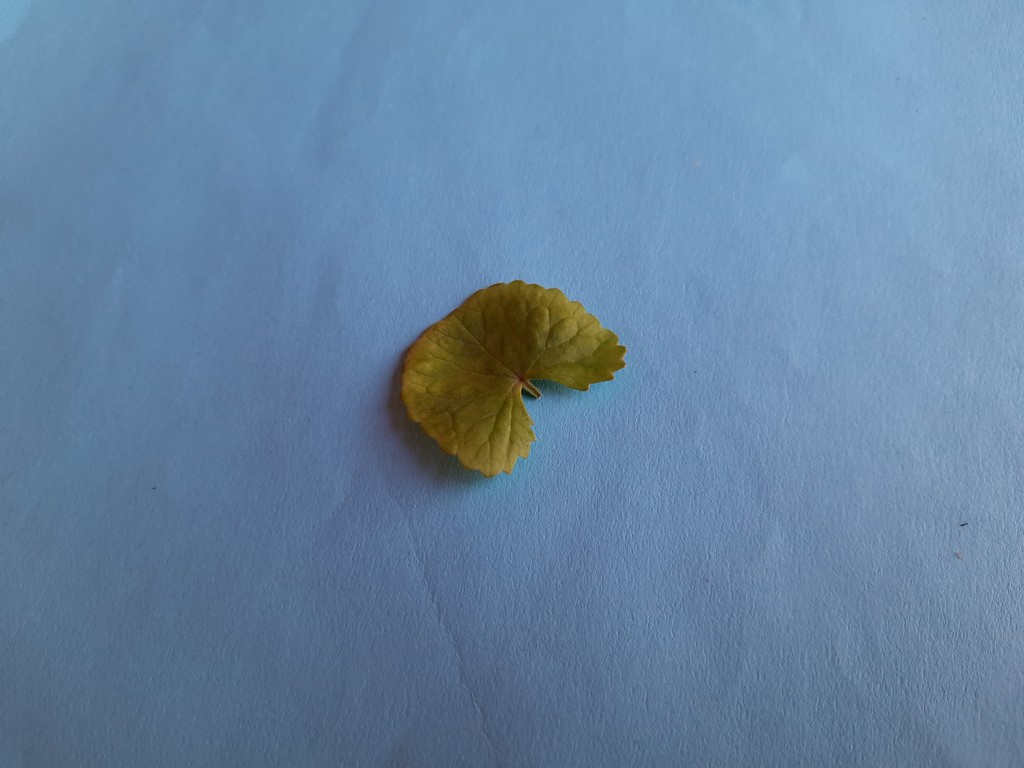
Label: Healthy